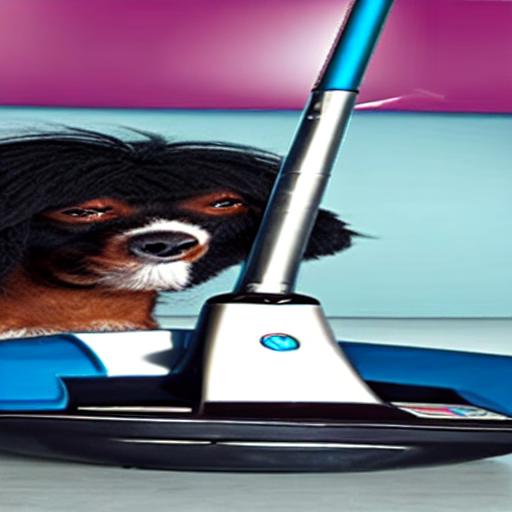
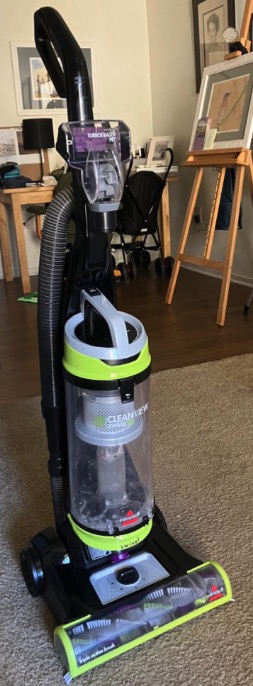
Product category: items_vacuum
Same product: no